Caster

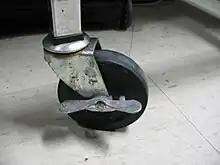
A swivel caster with a wheel lock. The vertical swivel on this type of caster cannot be locked in position.

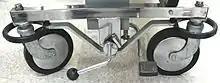
Caster central locking mechanism on an old Stryker hydraulic stretcher. Shown in the locked position with the center cam rotated downward.

Common inexpensive casters may include a brake feature, which prevents the wheel from turning. This is commonly achieved using a lever that presses a brake cam against the wheel. However a swivel caster is still able to move around slightly, in a small circle rotating around offset distance between the vertical shaft and the center of the locked wheel.